Atlantic slave trade

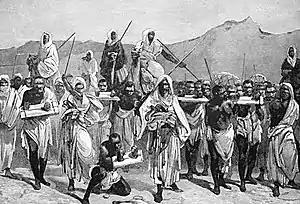
A depiction of enslaved people transported across the Sahara Desert

Slavery was prevalent in many parts of Africa for many centuries before the beginning of the Atlantic slave trade. Slavery was an important part of the economic structure of Africa although its relative importance and the role and treatment of enslaved people varied considerably by society.